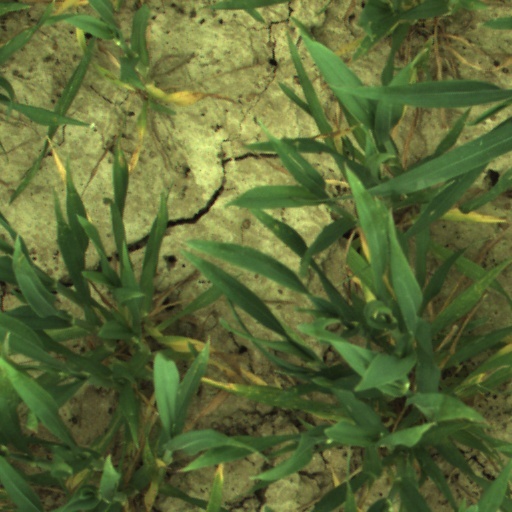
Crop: wheat